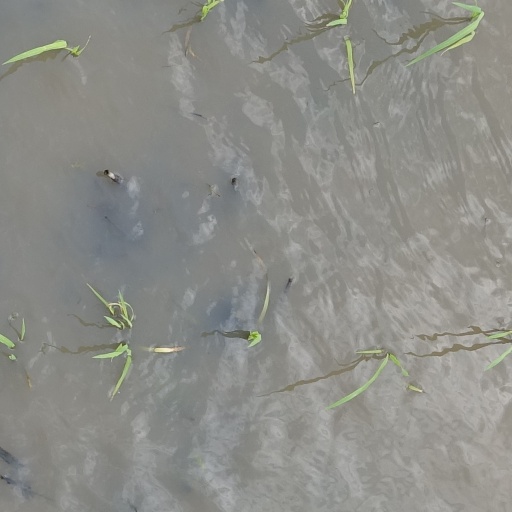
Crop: rice